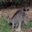
Label: kangaroo